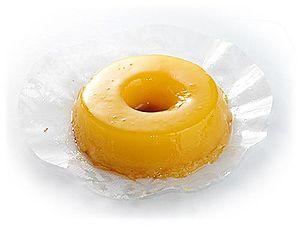
La culture du Brésil, pays d'Amérique du Sud, façade atlantique, désigne d'abord les pratiques culturelles observables de ses habitants.
Le quindim est un dessert brésilien, originaire du Nord-est du pays. Il est composé de jaune d'œuf, de sucre et de noix de coco rapée.
La cuisine brésilienne est issue d'influences européennes, indigènes et africaines. Plusieurs des techniques de préparation sont d'origine indigène, mais ont été adaptées par les esclaves et les Portugais. Les esclaves exécutaient leurs propres recettes en remplaçant les ingrédients qui leur manquaient par des ingrédients locaux. La feijoada, le mets typique du pays, en est un bon exemple.